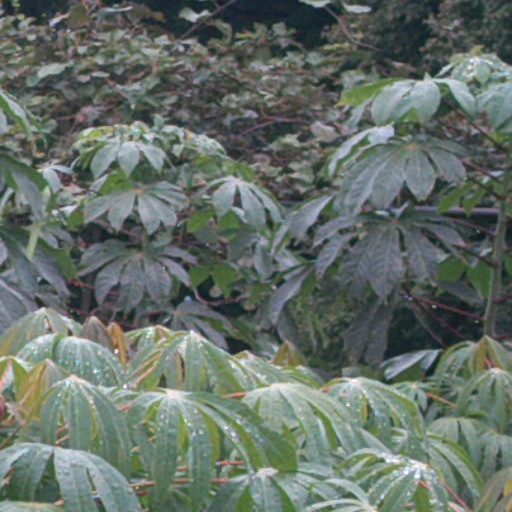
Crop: cassava